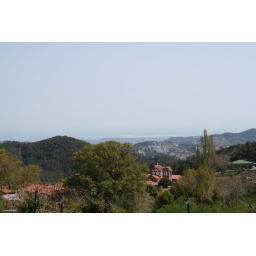
The view from a 2nd floor cafe in the Troodos mountains